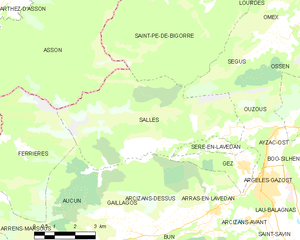
Carte des communes françaises
Salles est une commune française située dans le département des Hautes-Pyrénées, en région Occitanie.